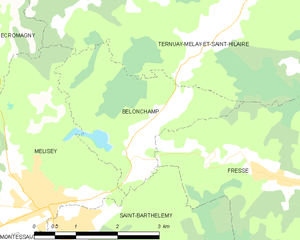
Carte des communes françaises